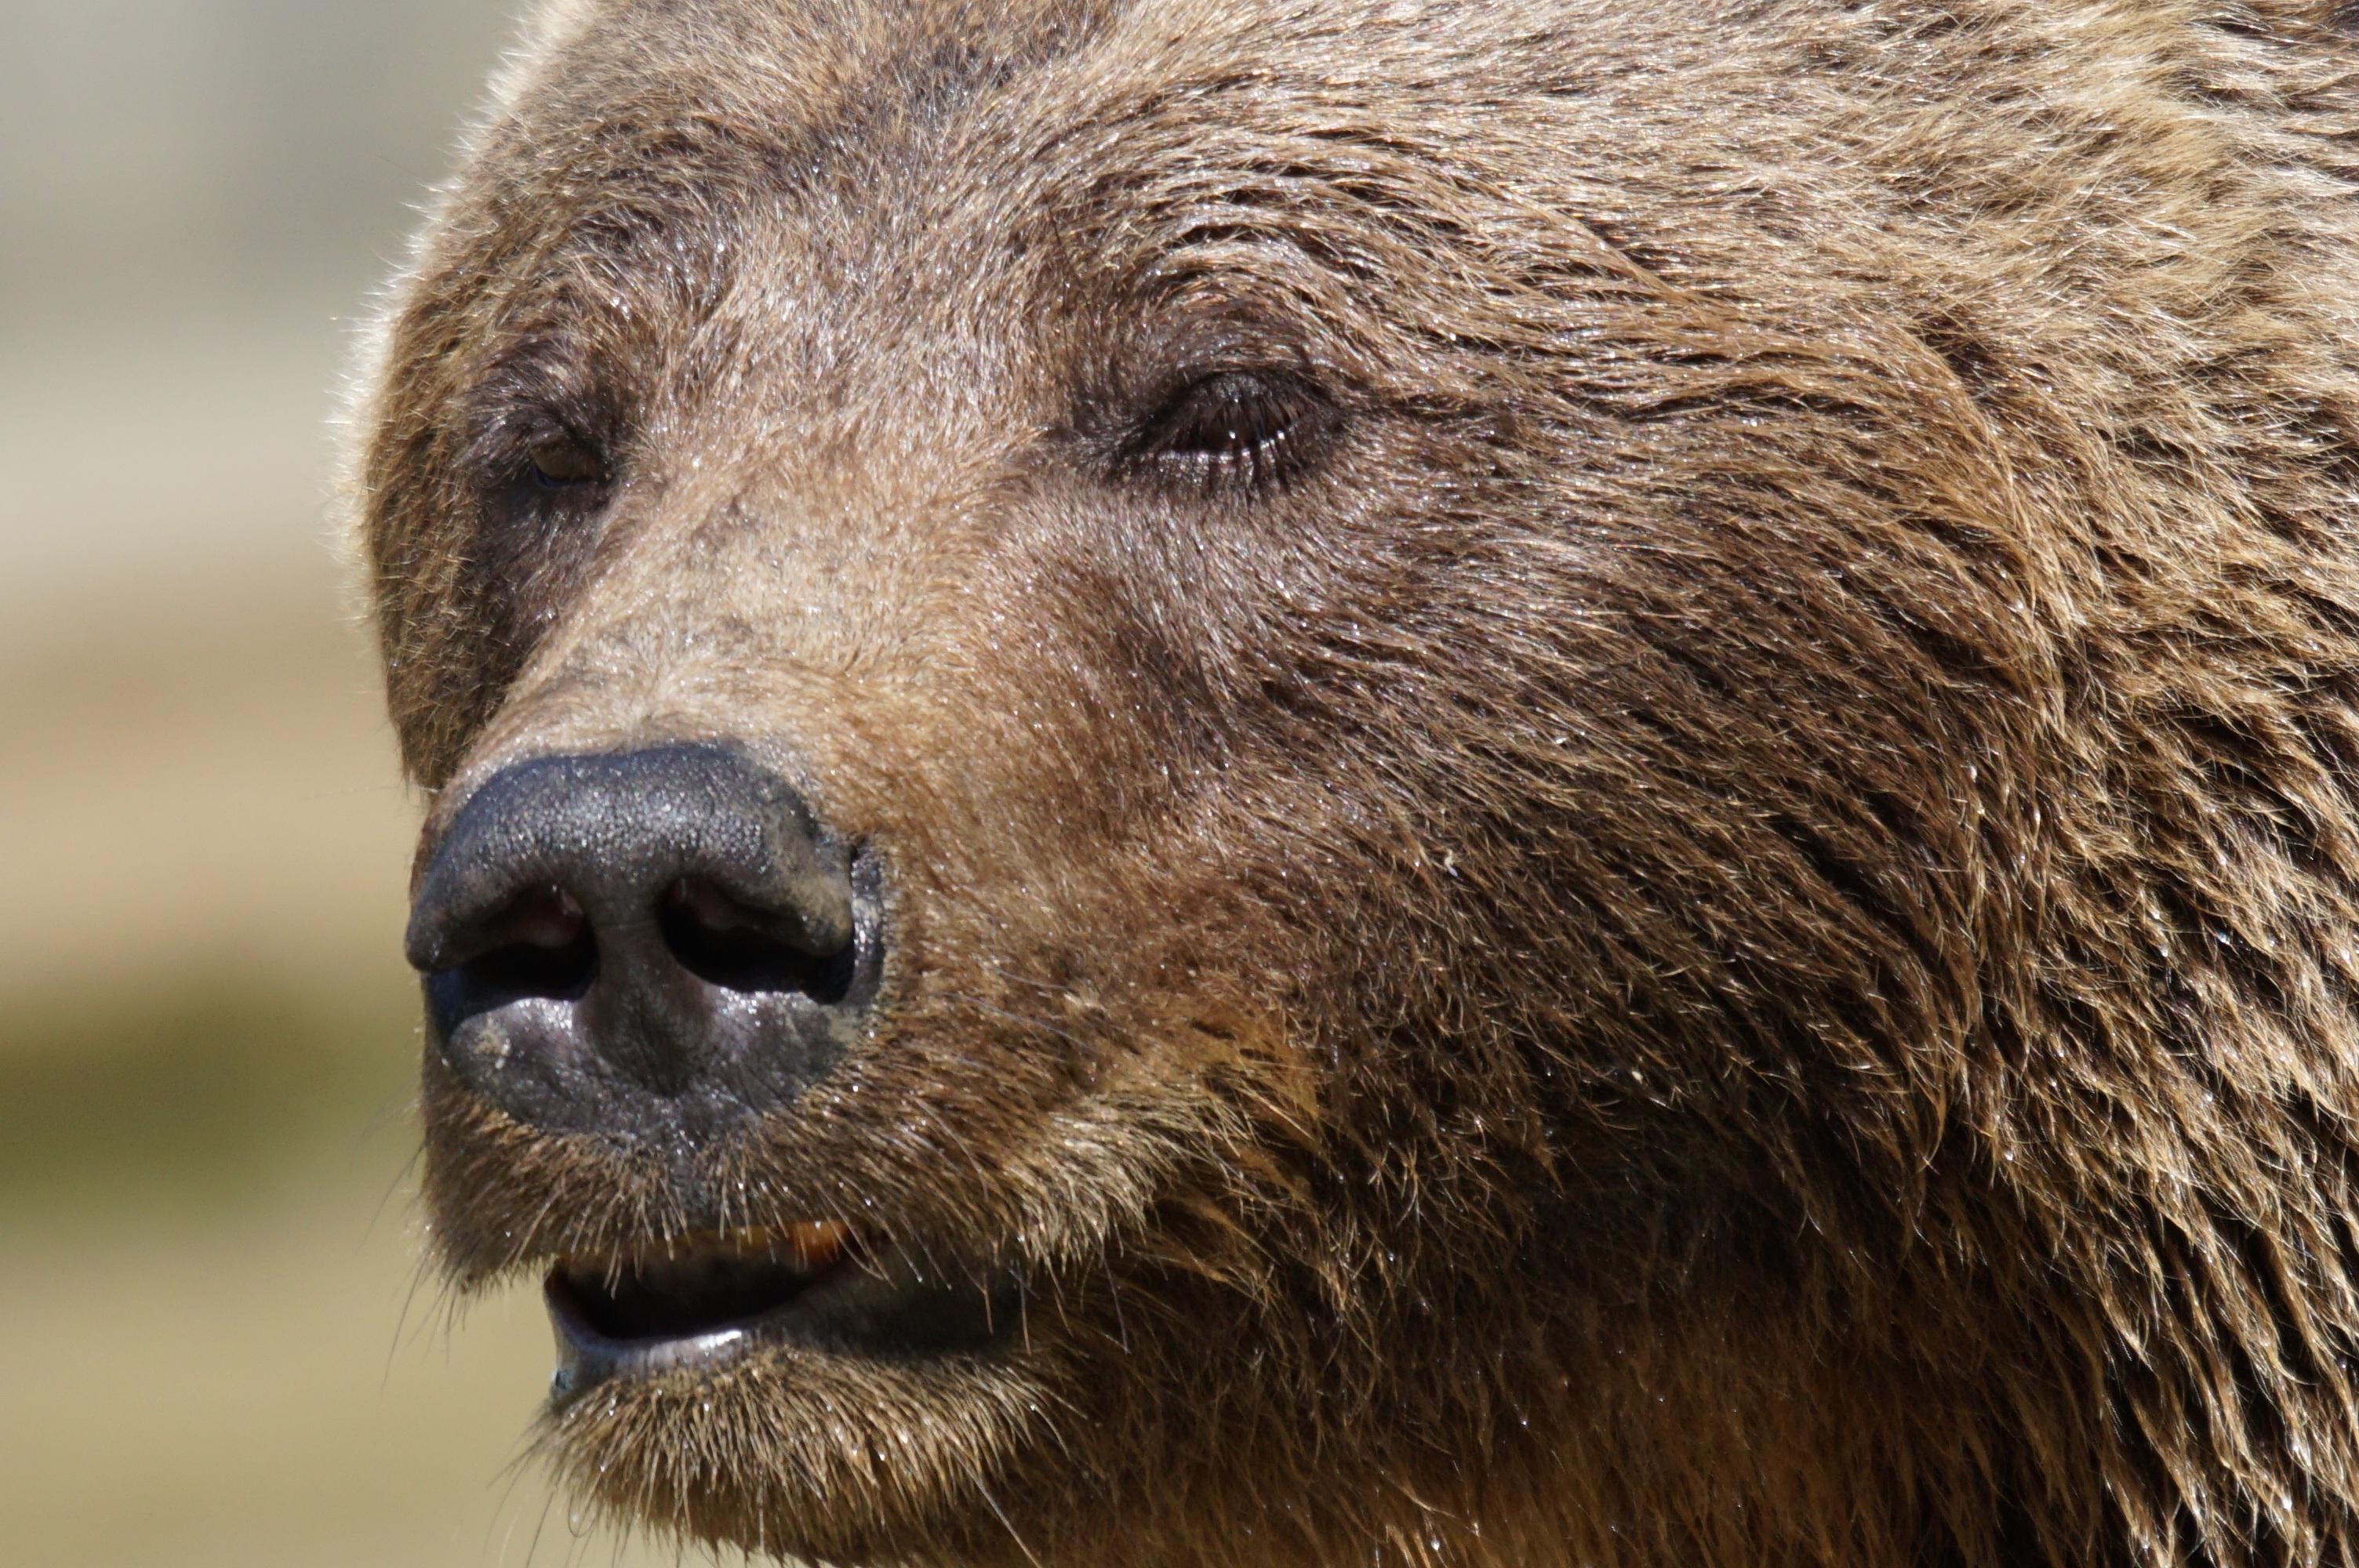
bear, wildlife, zoo, mammal, predator, fauna, brown bear, snout, vertebrate, dangerous, grizzly bear